David Miller (tenor)

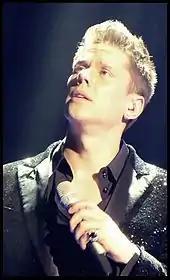
Miller in 2014

In December 2003, he became a member of the international musical quartet Il Divo along with Swiss operatic tenor Urs Bühler, French pop singer Sébastien Izambard, and Spanish baritone Carlos Marín. Their eponymous first album became a worldwide multiplatinum-selling record when released in November 2004, entering "Billboard" at number four and selling five million copies worldwide in less than a year, knocking Robbie Williams from the number one spot in the charts. Their second album, "Ancora", was released on November 7, 2005, in the United Kingdom. Il Divo's third album, "Siempre", was released on November 21, 2006, in the United States and on November 27, 2006, internationally. Their next album, "The Promise", was released on November 10, 2008 (internationally) and on November 17, 2008 (in Canada & the US), and shot straight to number 1 in the UK.